The One-Eyed King

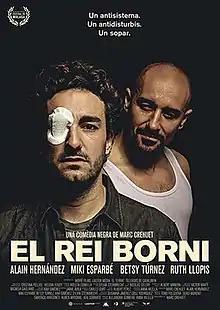
Film poster

The One-Eyed King is a 2016 Spanish comedy film based on play by Marc Crehuet.